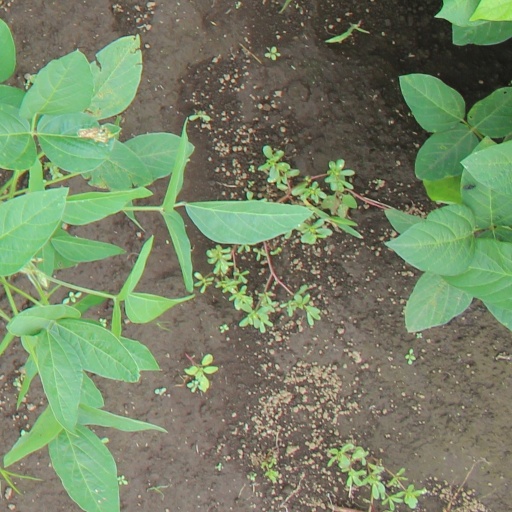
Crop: soybean